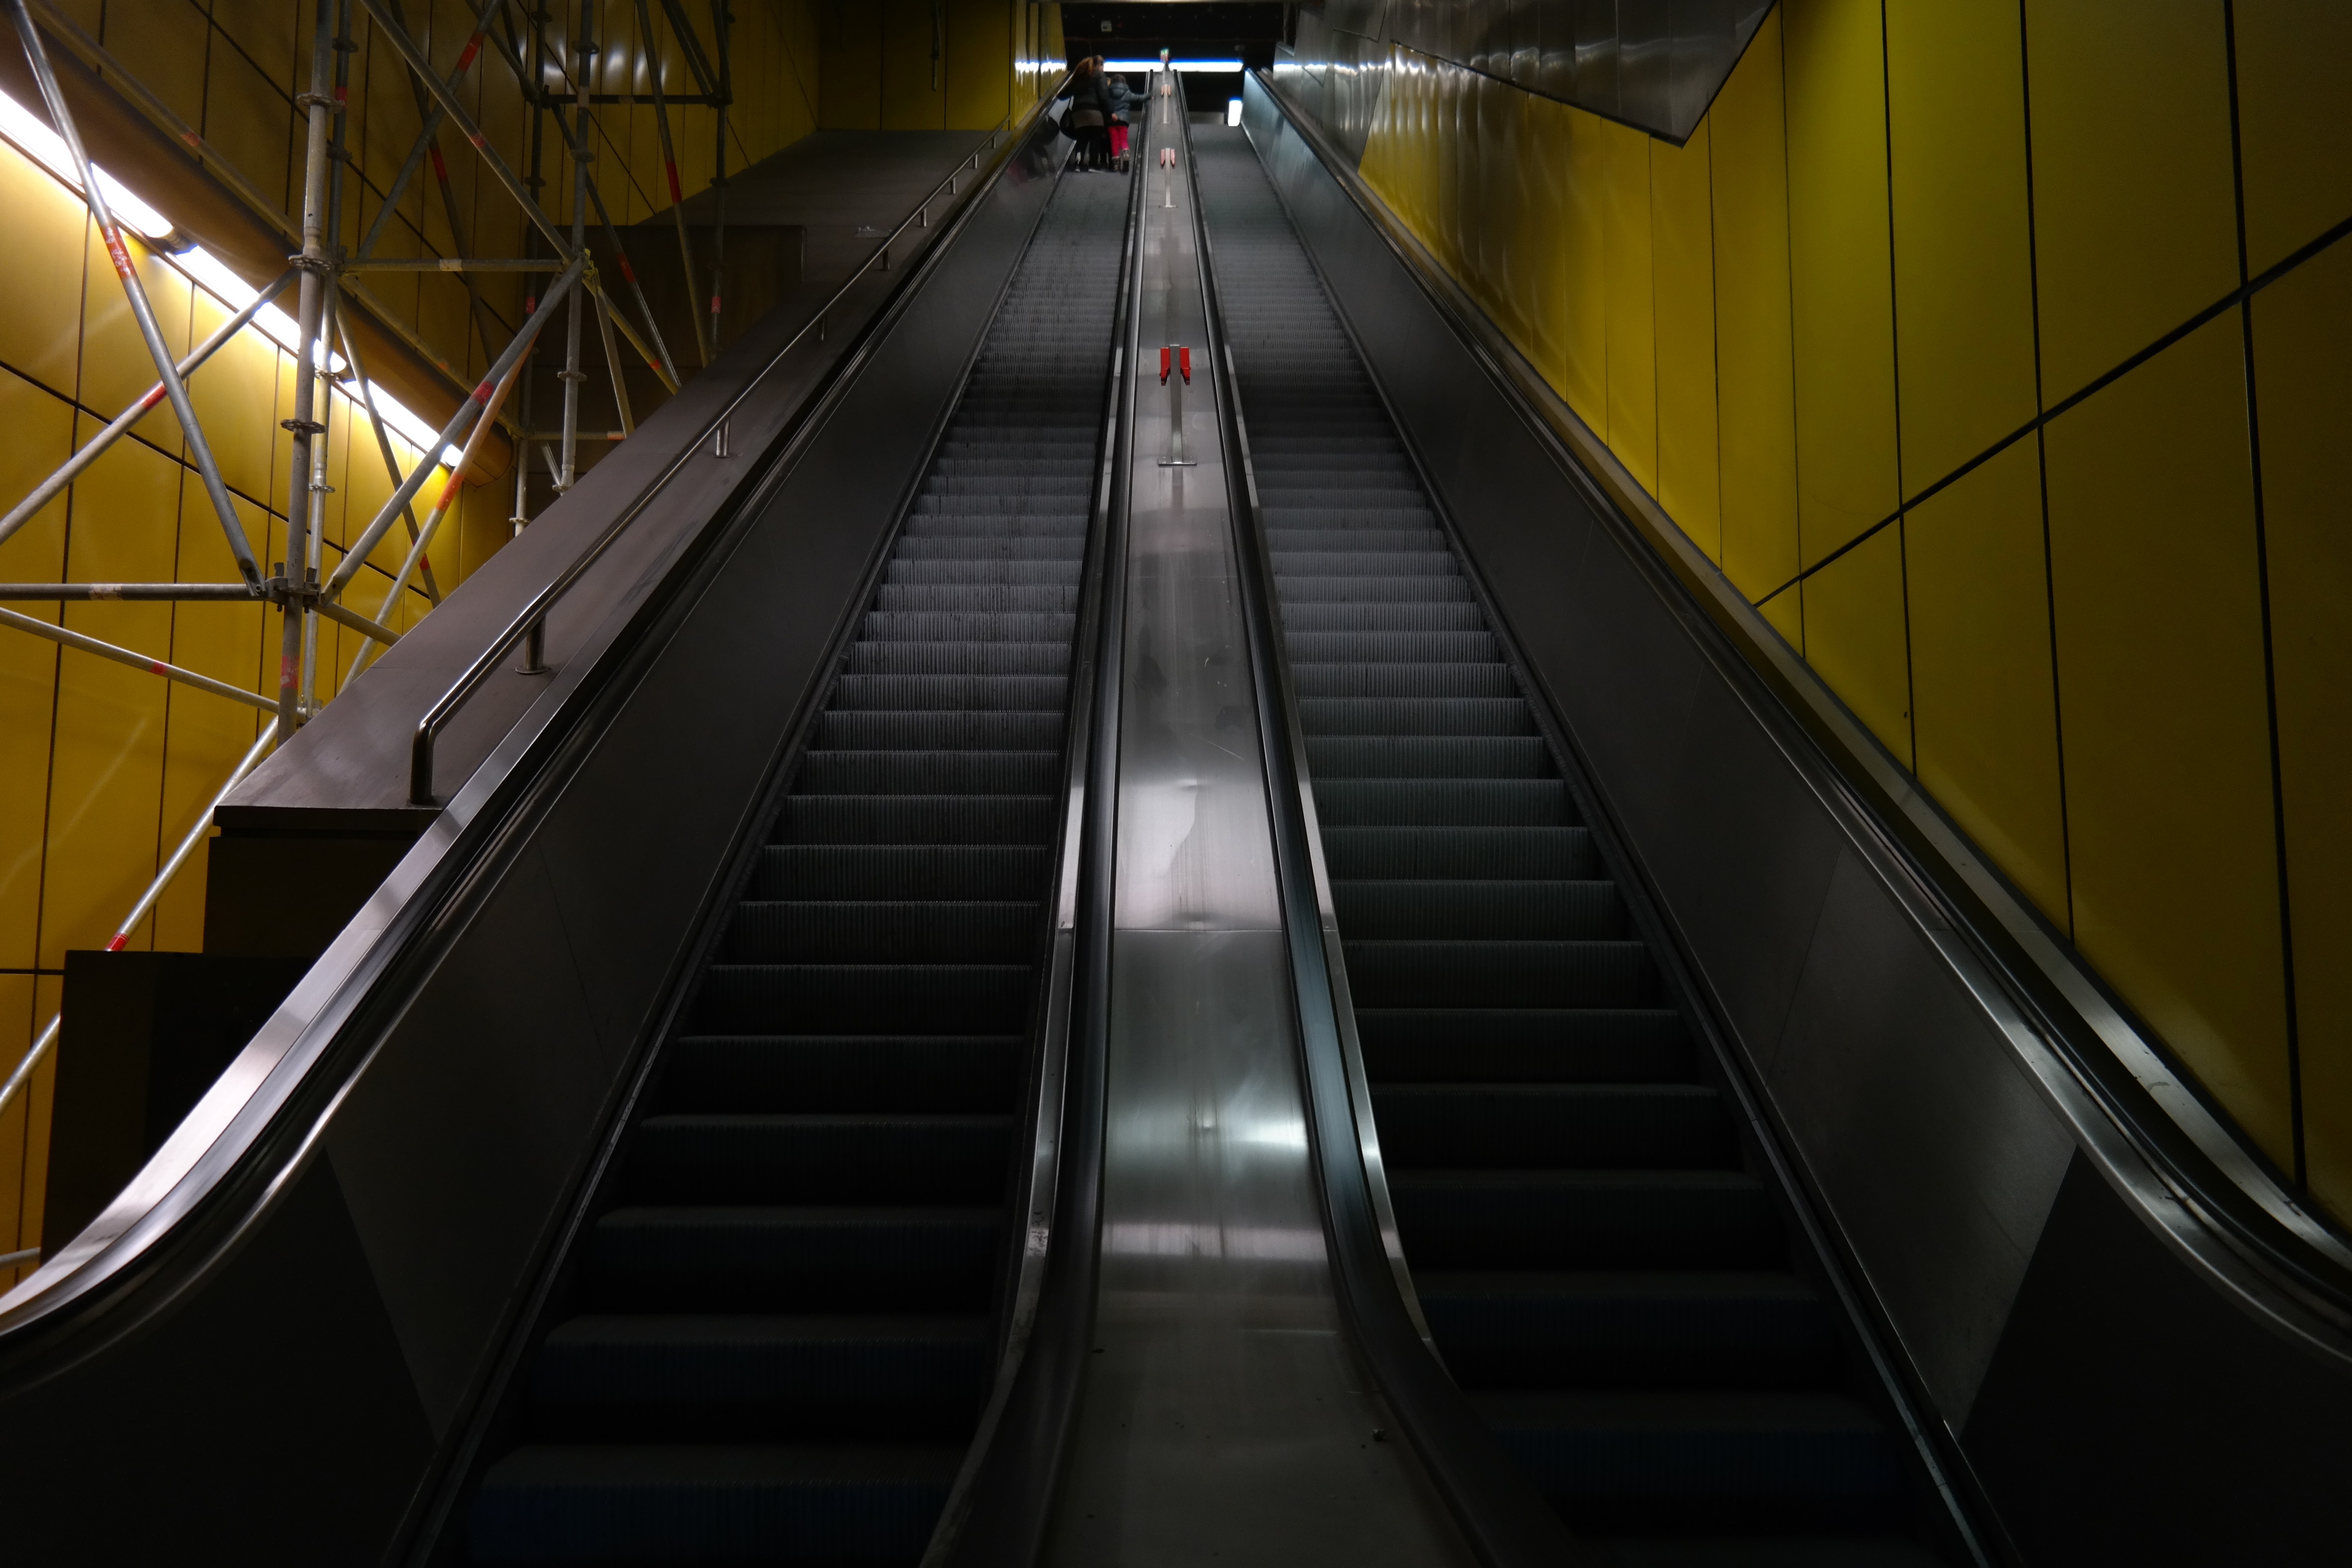
escalator, metro, transport, public transport, long, stairs, symmetry, handrails, passenger transport, treadmill, means of transport, means of rail transport, roller platform, moving sidewalk, rolling pavement